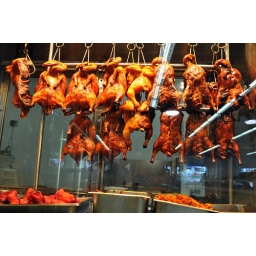
there's deep-fried chicken feet and pork internals in the metal baskets below the poultry.